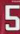
Number: 5